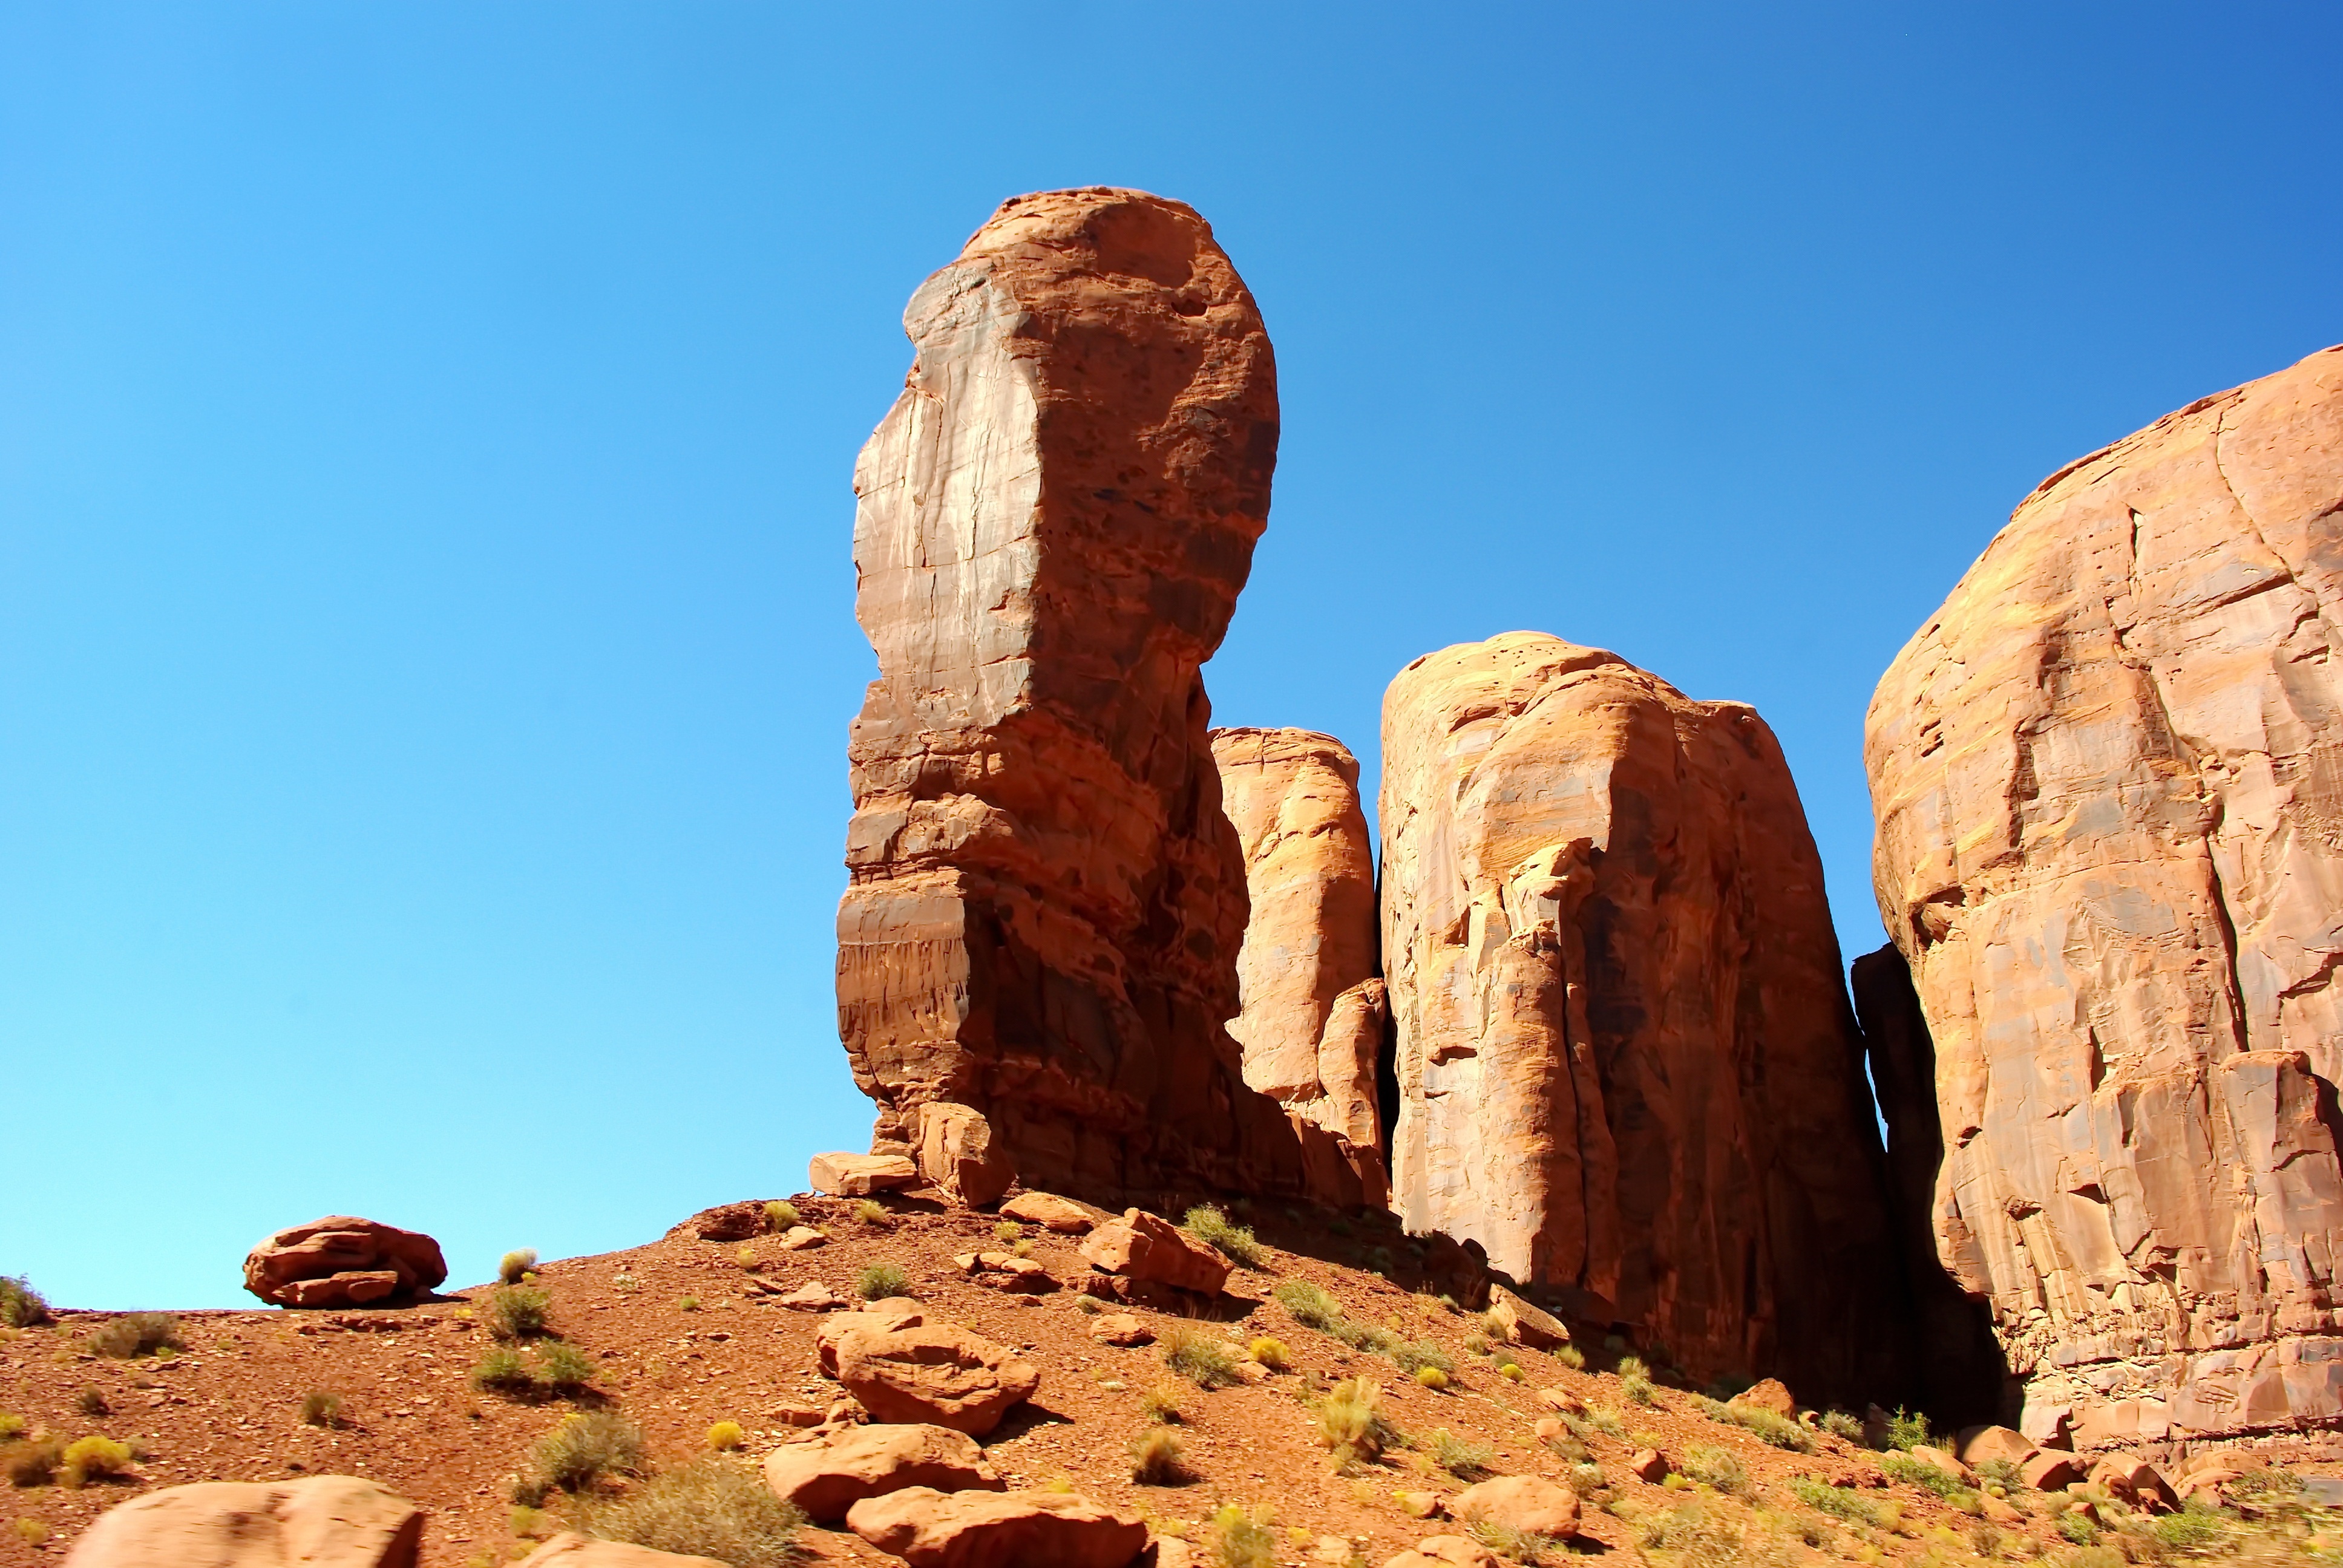
landscape, rock, architecture, desert, valley, formation, arch, usa, canyon, national park, material, old man, united states, geology, badlands, wadi, butte, monolith, landform, monument valley, tourist site, ancient history, natural environment, sandstone cliffs, great sachem